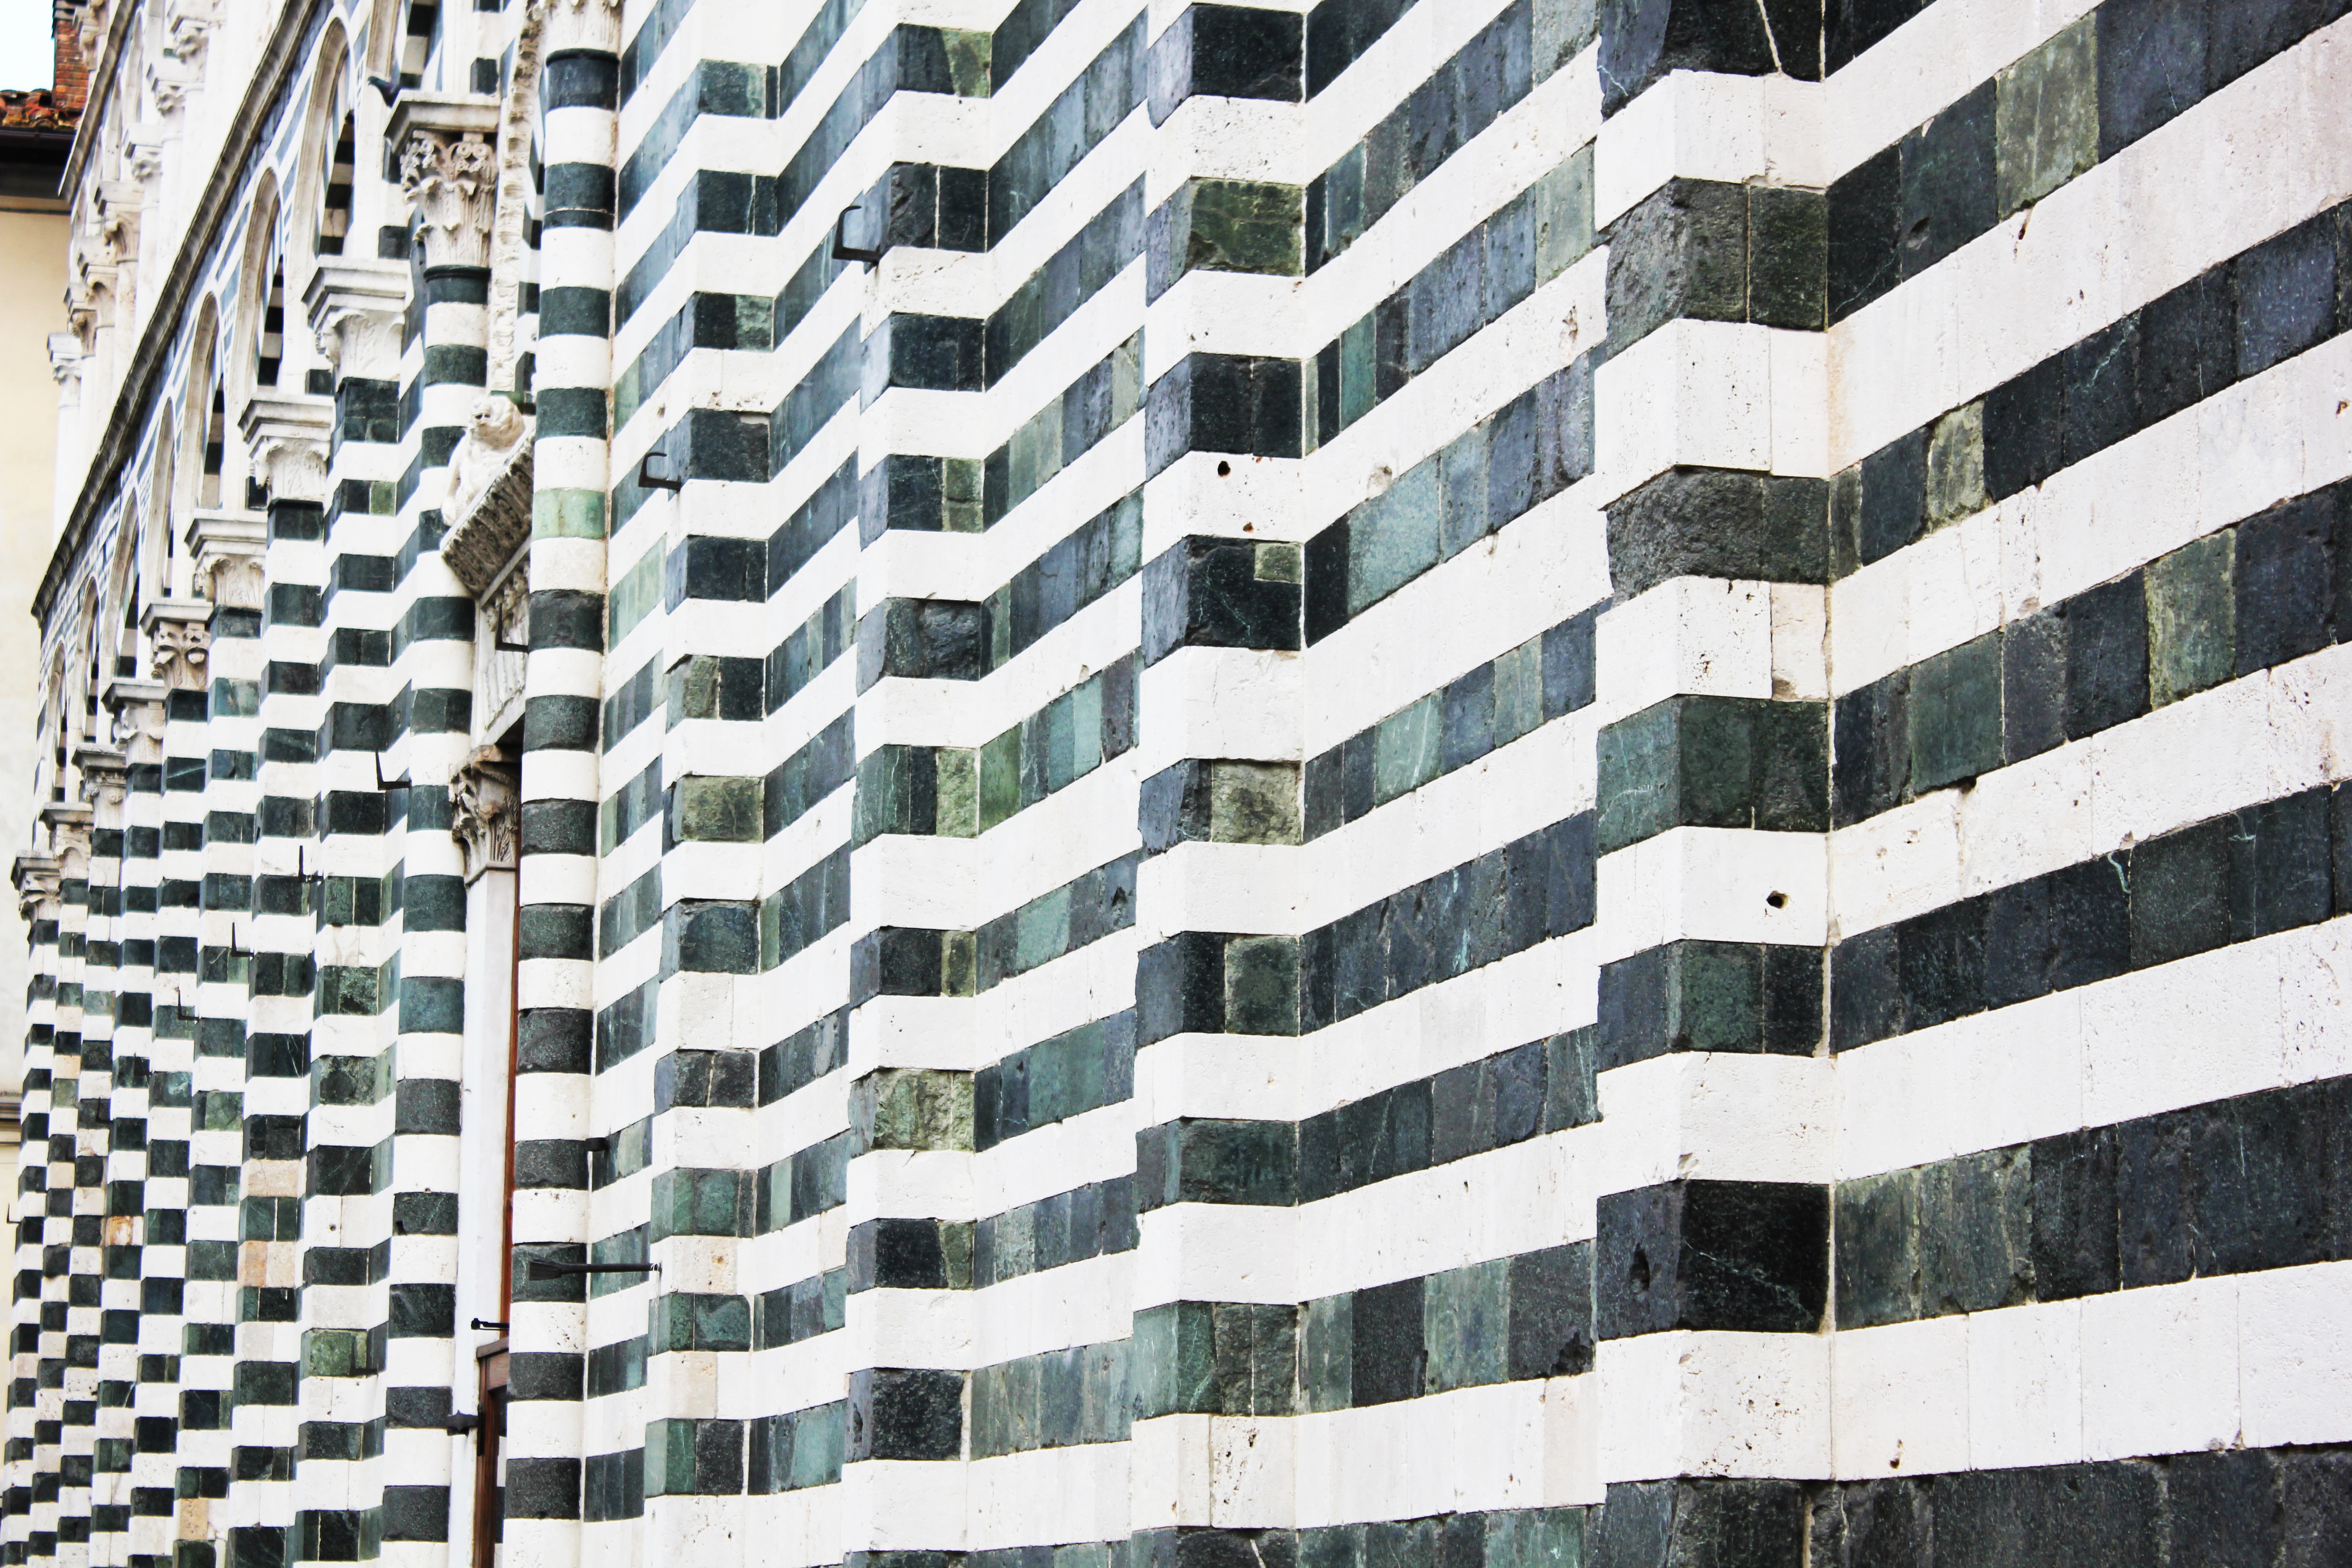
skyscraper, wall, pattern, line, ancient, italy, facade, church, tourism, tower block, design, symmetry, marbles, marble, antiquity, section, flooring, romanesque style, residential area